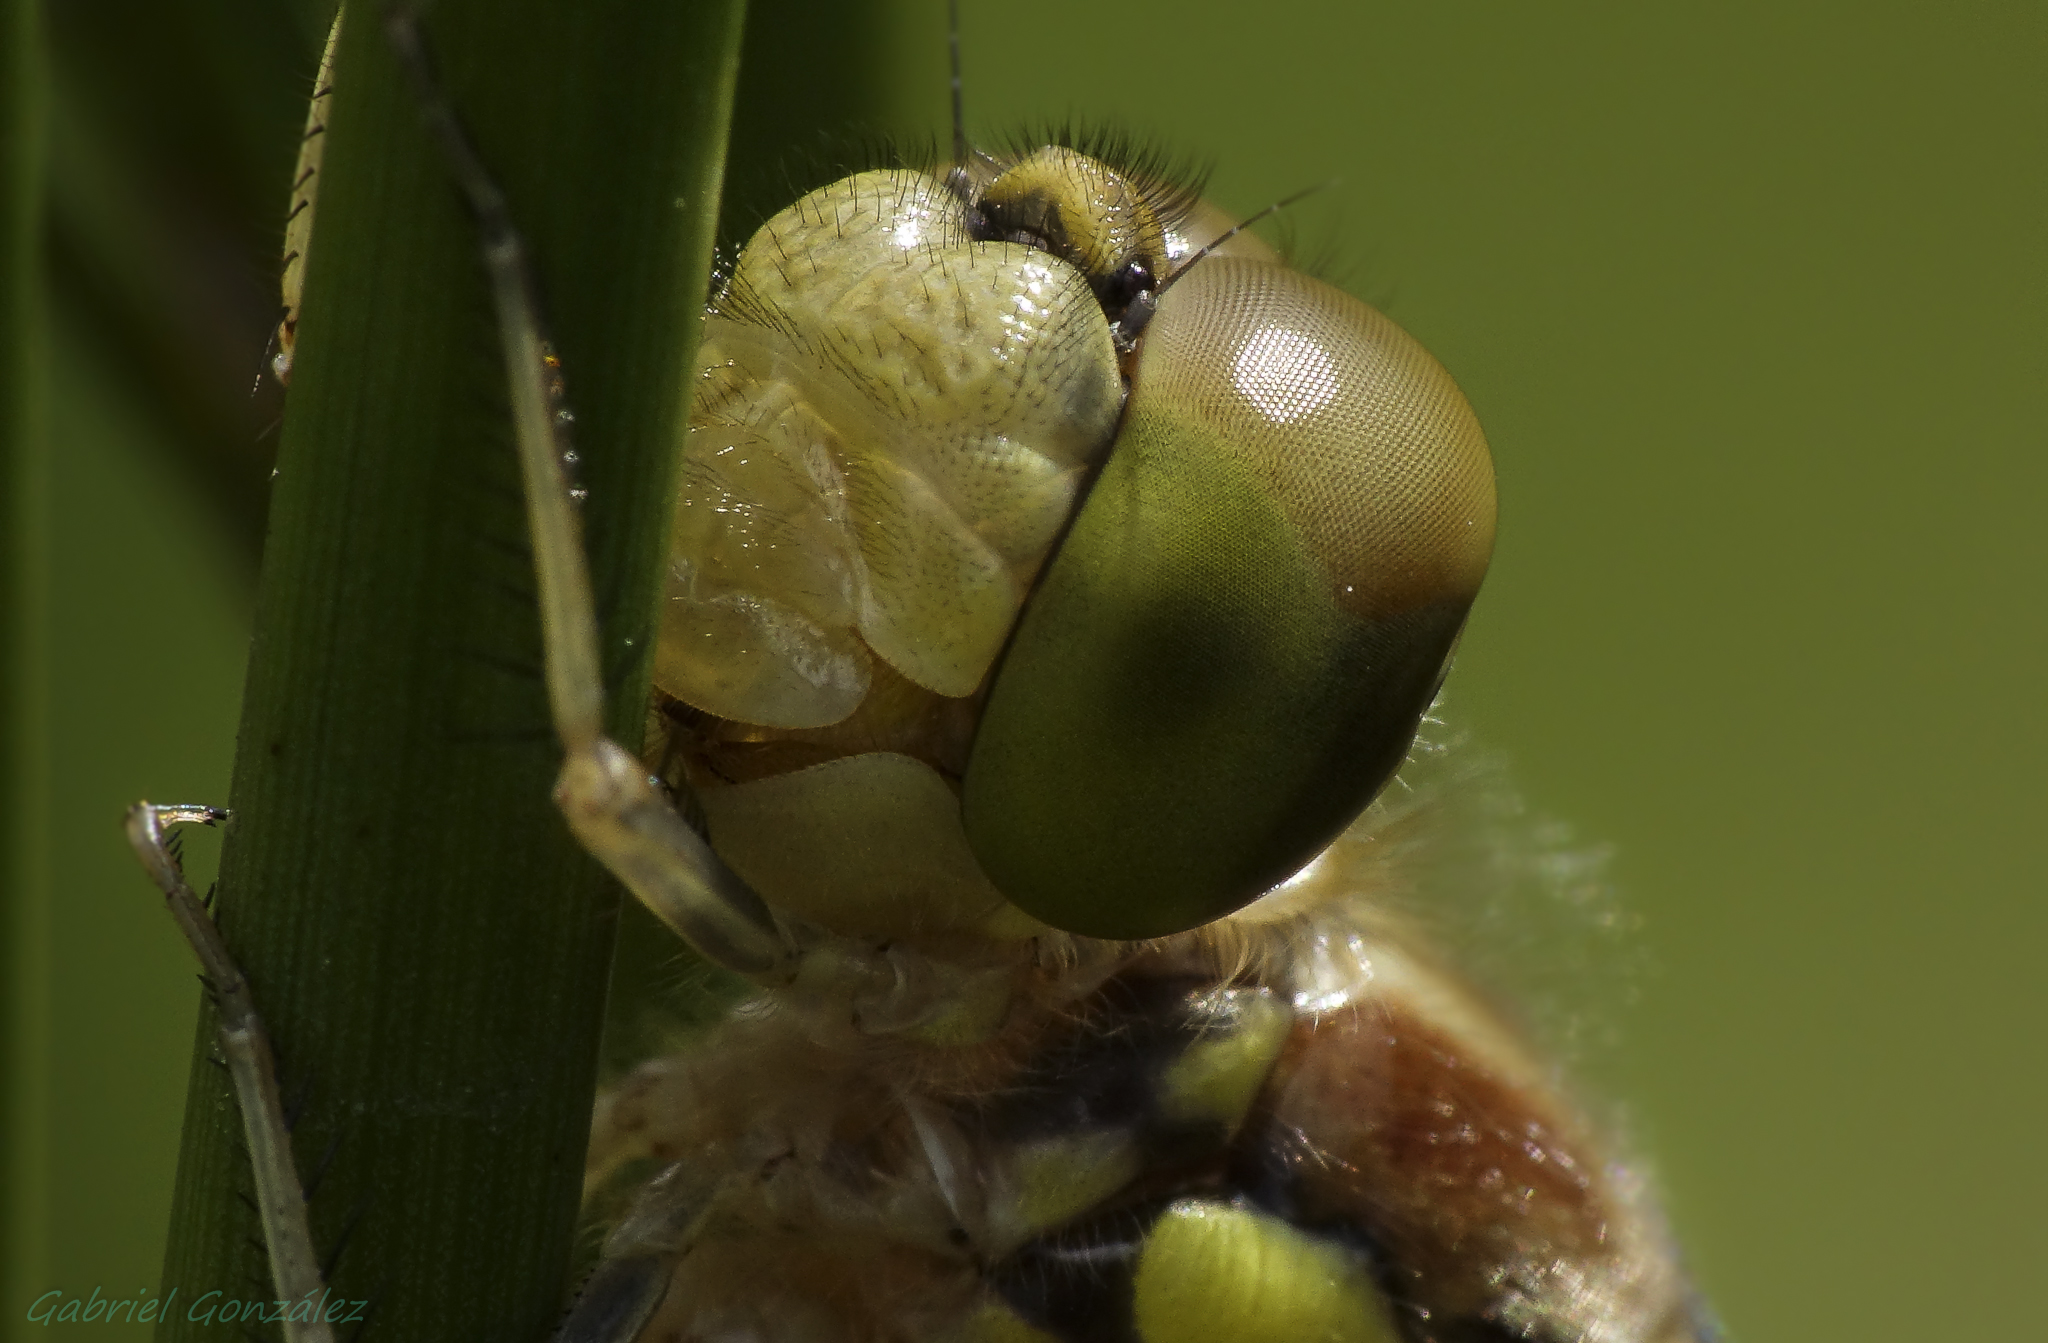
nature, photography, leaf, flower, green, produce, insect, macro, botany, flora, fauna, invertebrate, close up, snail, animals, dragonfly, naturaleza, ggl1, gaby1, xovesphoto, animales, sonyrx10, rx10, gphoto, xelodegalicia, raynox250, libelula, macro photography, gabrielcoru a, plant stem